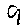
Label: 9